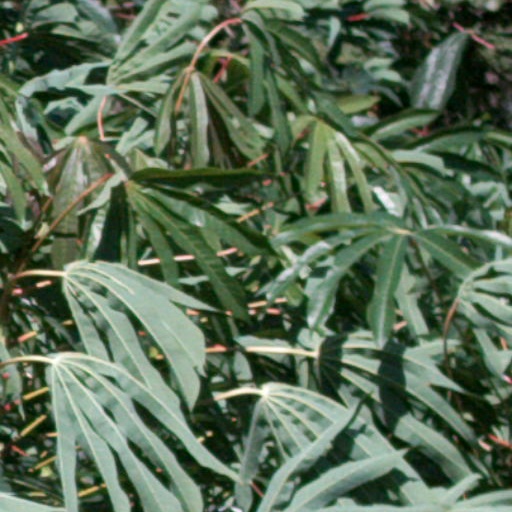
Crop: cassava